Multnomah County, Oregon

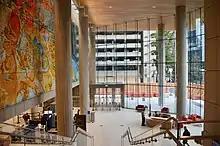
Lobby of the new Multnomah County Central Courthouse, which opened in 2020

According to the United States Census Bureau, the county has a total area of , of which (7.4%) are covered by water. It is the smallest county in Oregon by area. It is located along the south side of the Columbia River.